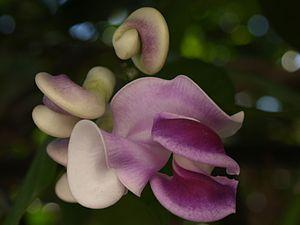
Le haricot caracolle est une plante grimpante de la famille des Fabaceae, originaire des régions tropicales d'Amérique centrale et d'Amérique du Sud. Le nom spécifique caracalla est une corruption du mot portugais ou espagnol "caracol", car les fleurs sont spiralées comme des coquilles d'escargot.